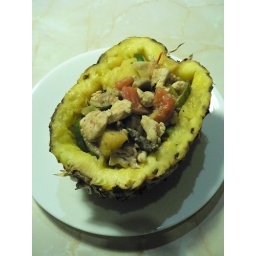
chicken stir-fry in pineapple